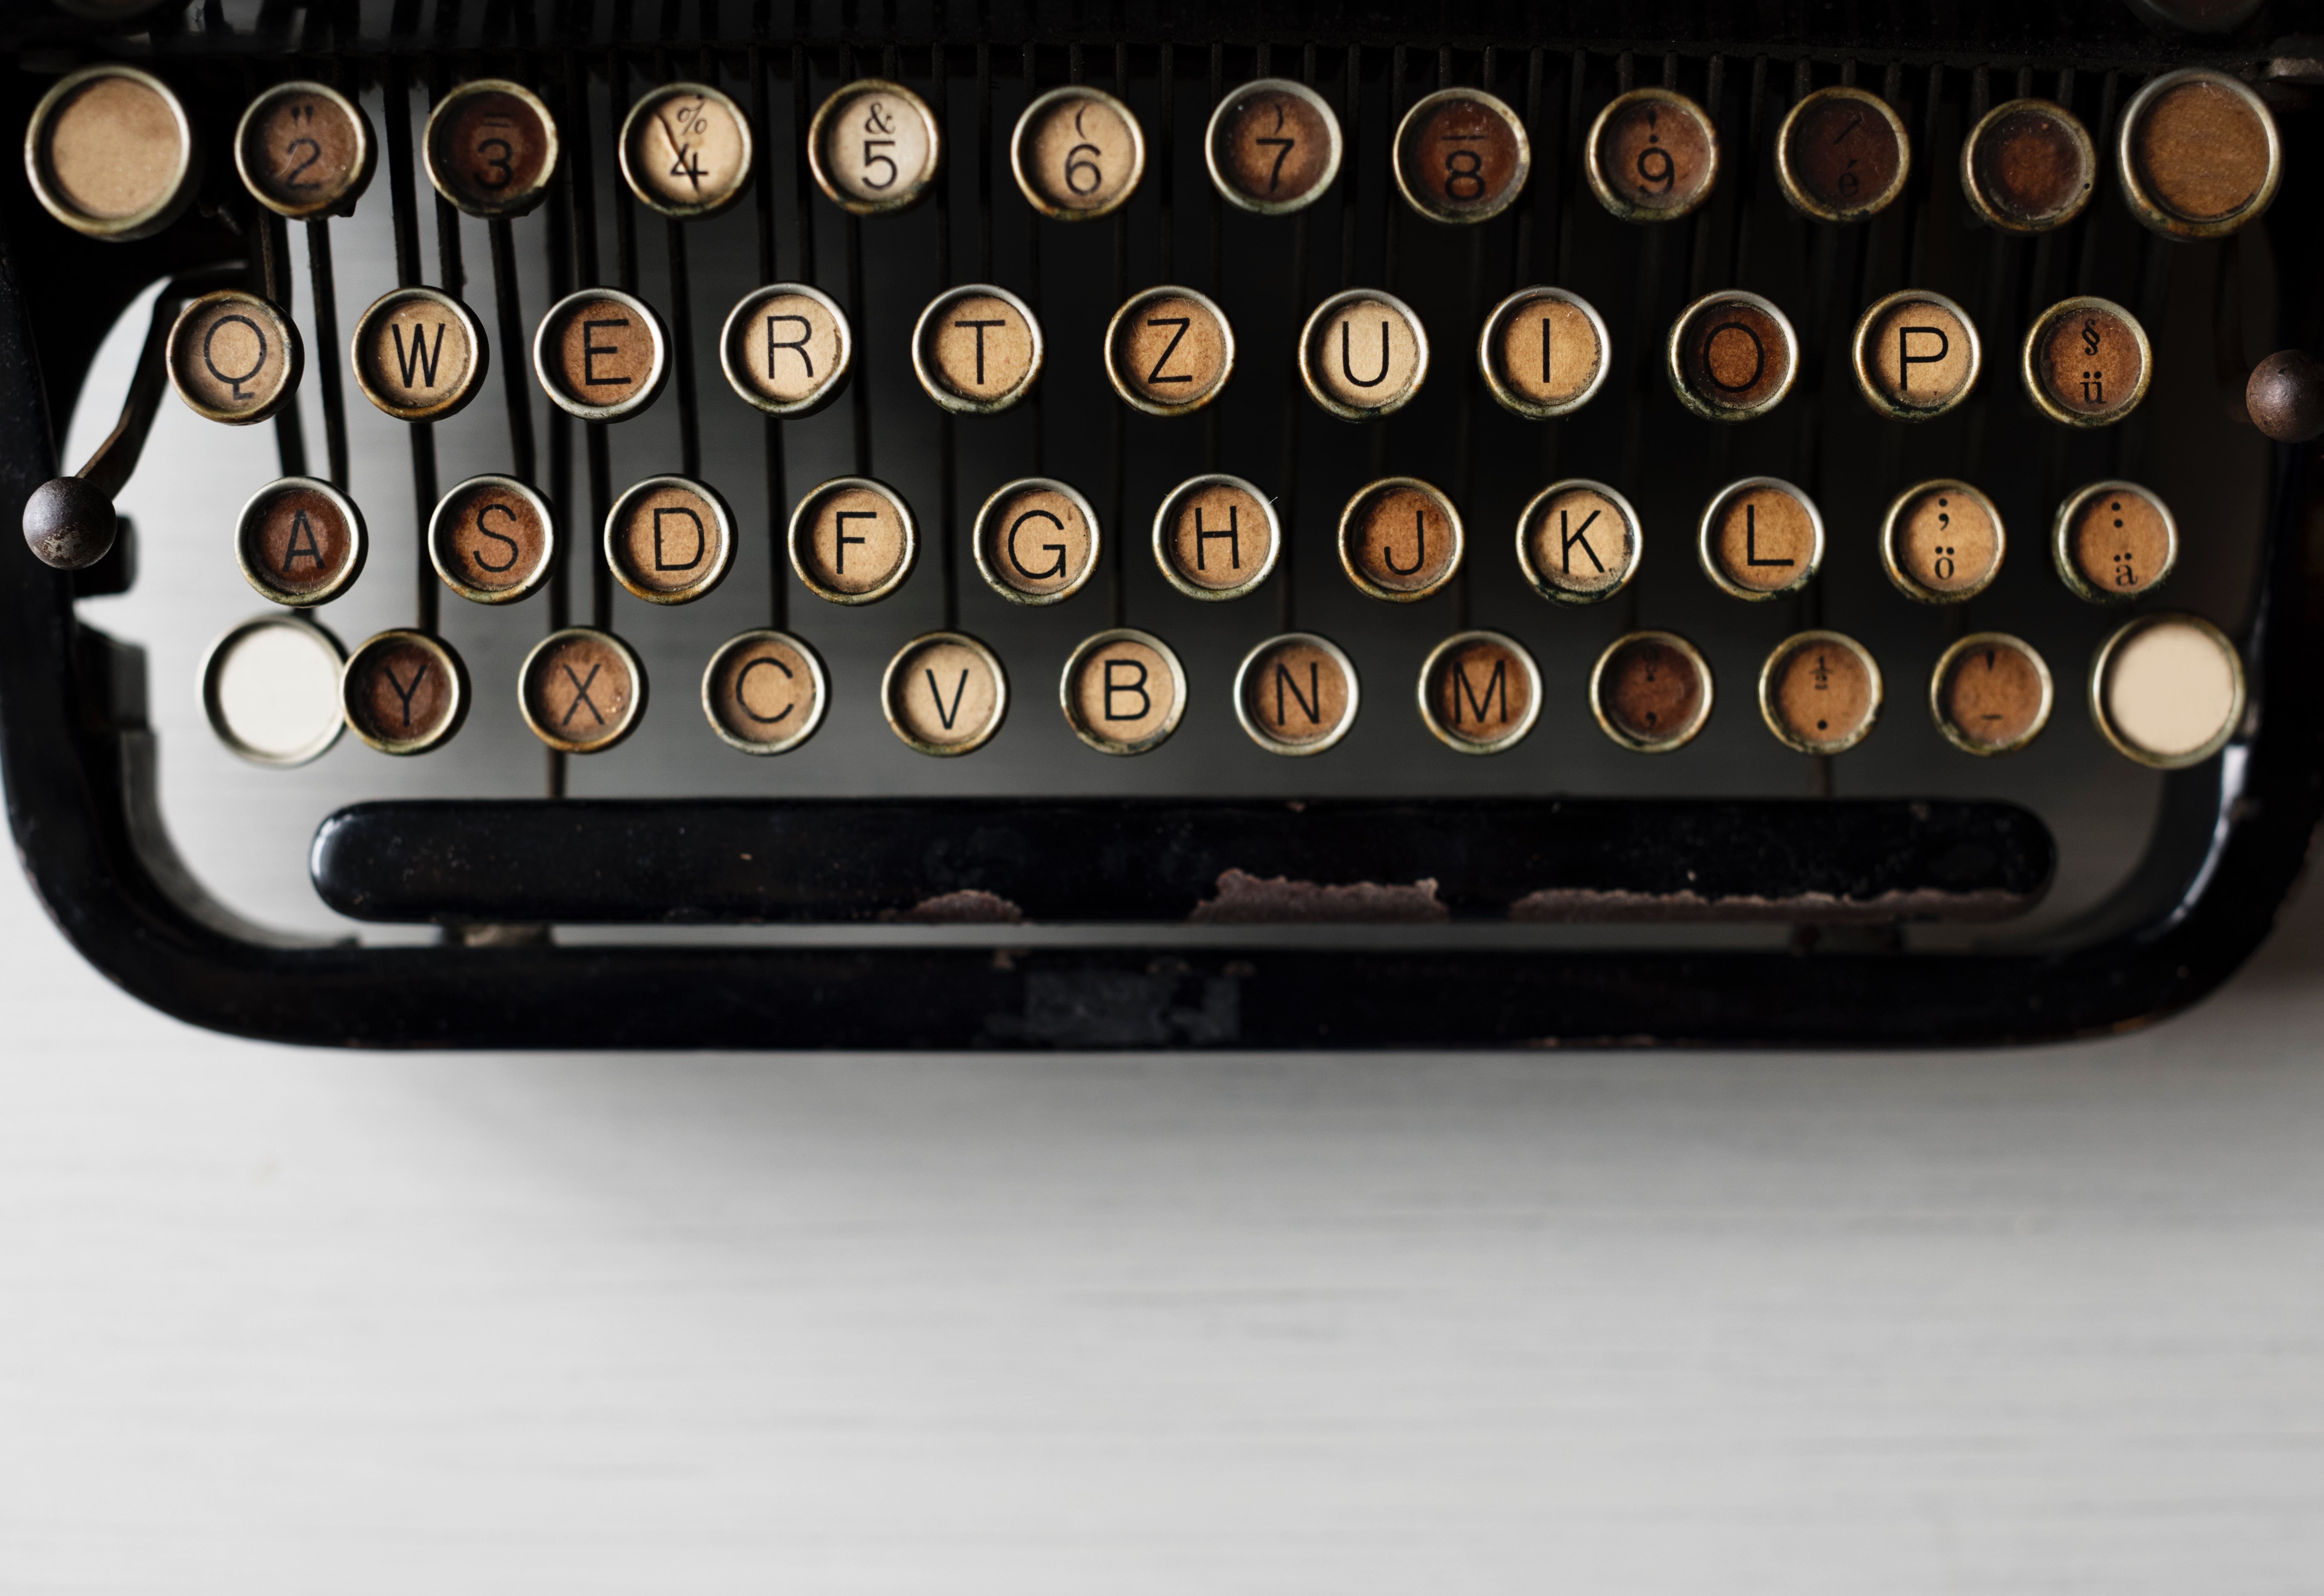
typewriter, lighting, eye, organ, automotive exterior, office equipment